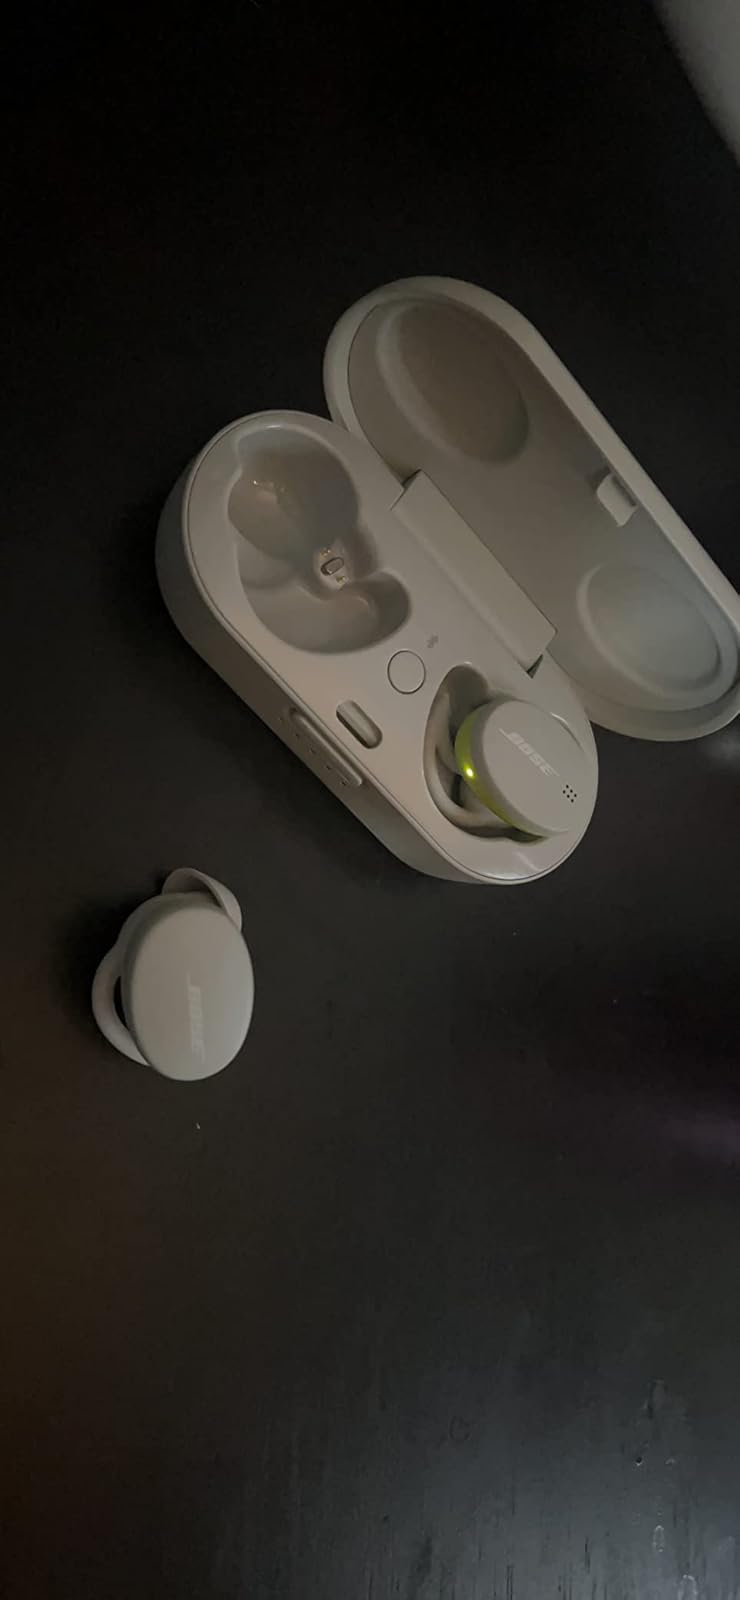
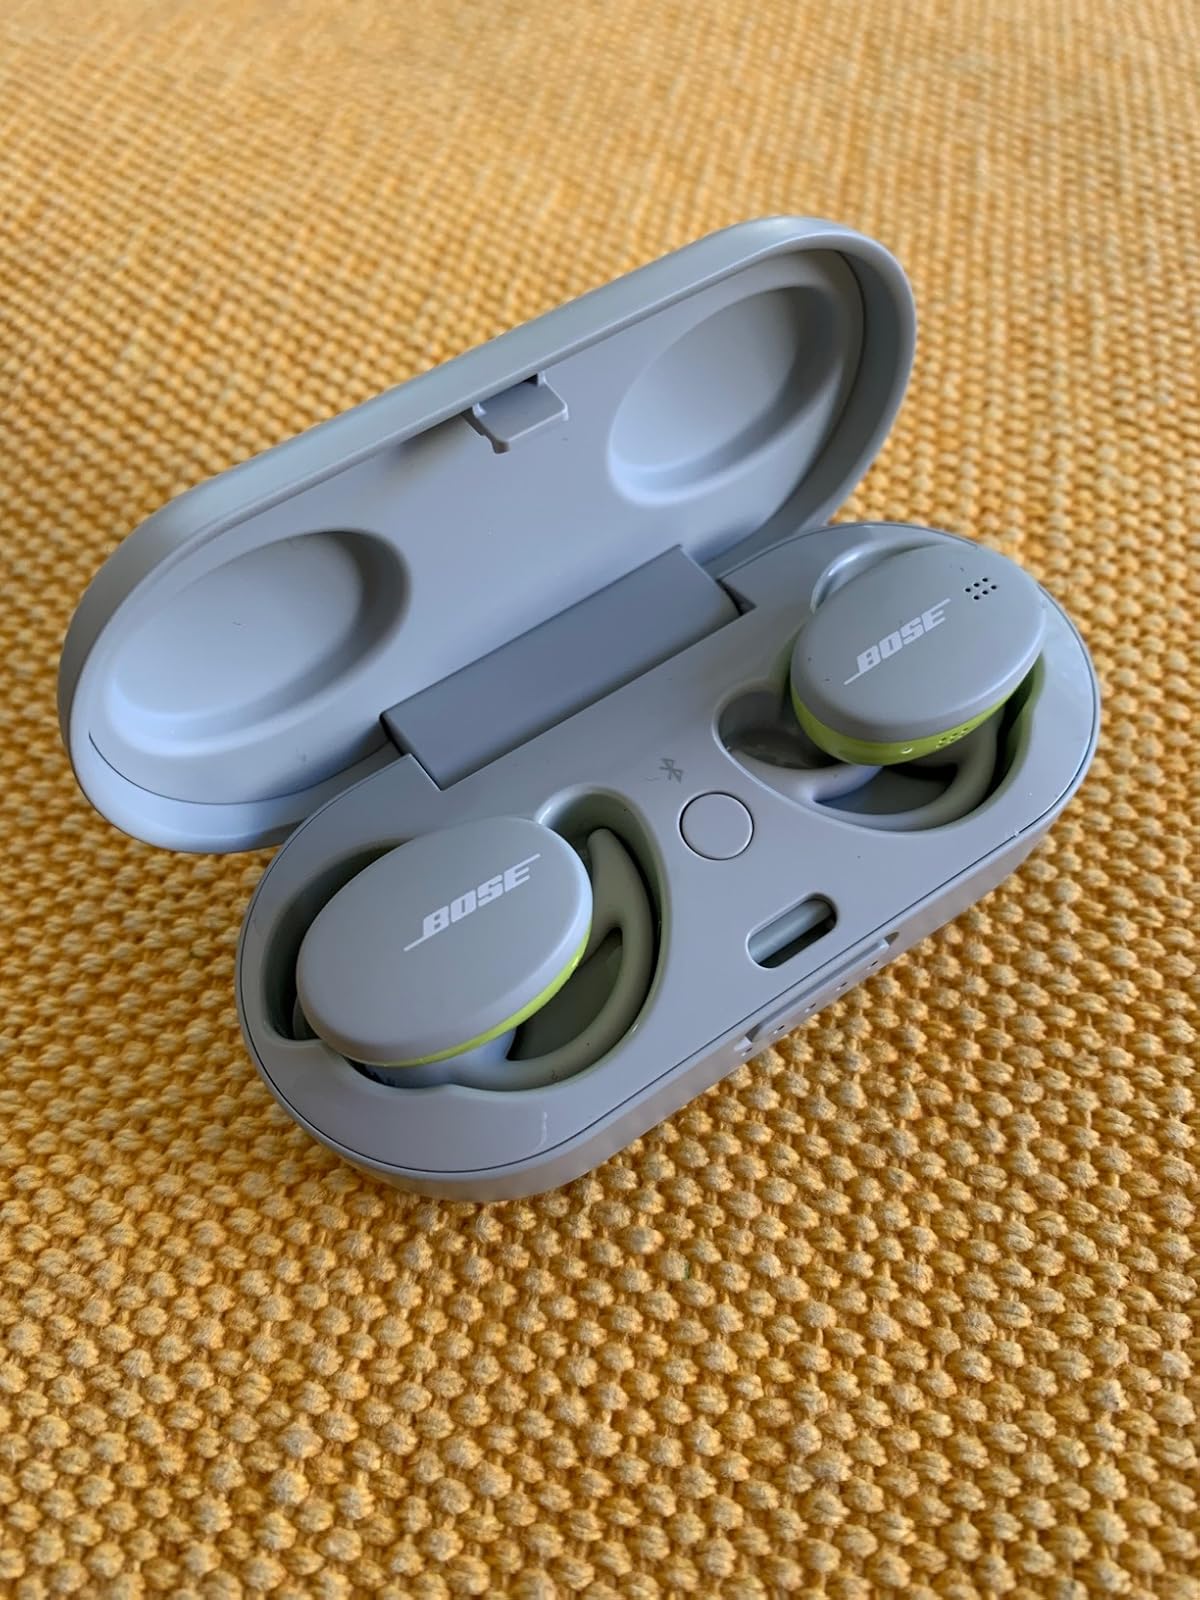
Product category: earbuds
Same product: yes